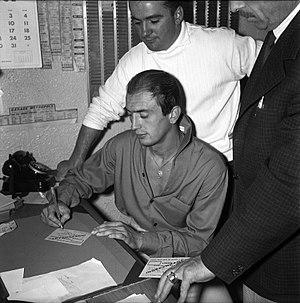
1er juillet 1959. Pierre Lacaze, surnommé ""Papillon"" vient de signer avec le club Toulouse Olympique XIII (rugby à XIII). Plan rapproché sur le joueur qui signe sa licence
Pierre Lacaze, surnommé Papillon, né le 4 mai 1934 à Pontacq et décédé le 8 juillet 1995 à Lourdes, est un joueur français de rugby à XV et de rugby à XIII.
Le Grenoble olympique XIII est un club de rugby à XIII français situé à Grenoble.
Une licence sportive, ou simplement licence, est un acte unilatéral d'une fédération sportive permettant à un individu visé la pratique du sport dont elle a la charge, sa participation aux compétitions sportives qu'elle organise et, le cas échéant, selon les statuts de la fédération en question, son concours au fonctionnement de cette institution elle-même. On évalue généralement la pratique d'un sport dans une région donnée au nombre des titulaires d'une licence, dits licenciés, sauf si le sport en question est surtout pratiqué hors de structures encadrées.